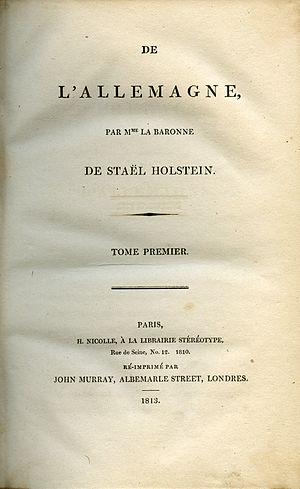
2e édition
De l'Allemagne est un essai littéraire et philosophique de Madame de Staël. L'ouvrage de Germaine de Staël contient une mine d'observations historiques et contemporaines, sur la littérature et les arts, les sciences et la nouvelle philosophie développés dans l'ombre du pays des Lumières, de l'autre côté du Rhin.
Anne-Louise-Germaine Necker, baronne de Staël-Holstein, connue sous le nom de Madame de Staël, est une romancière, épistolière et philosophe genevoise et française née le 22 avril 1766 à Paris où elle est morte le 14 juillet 1817.